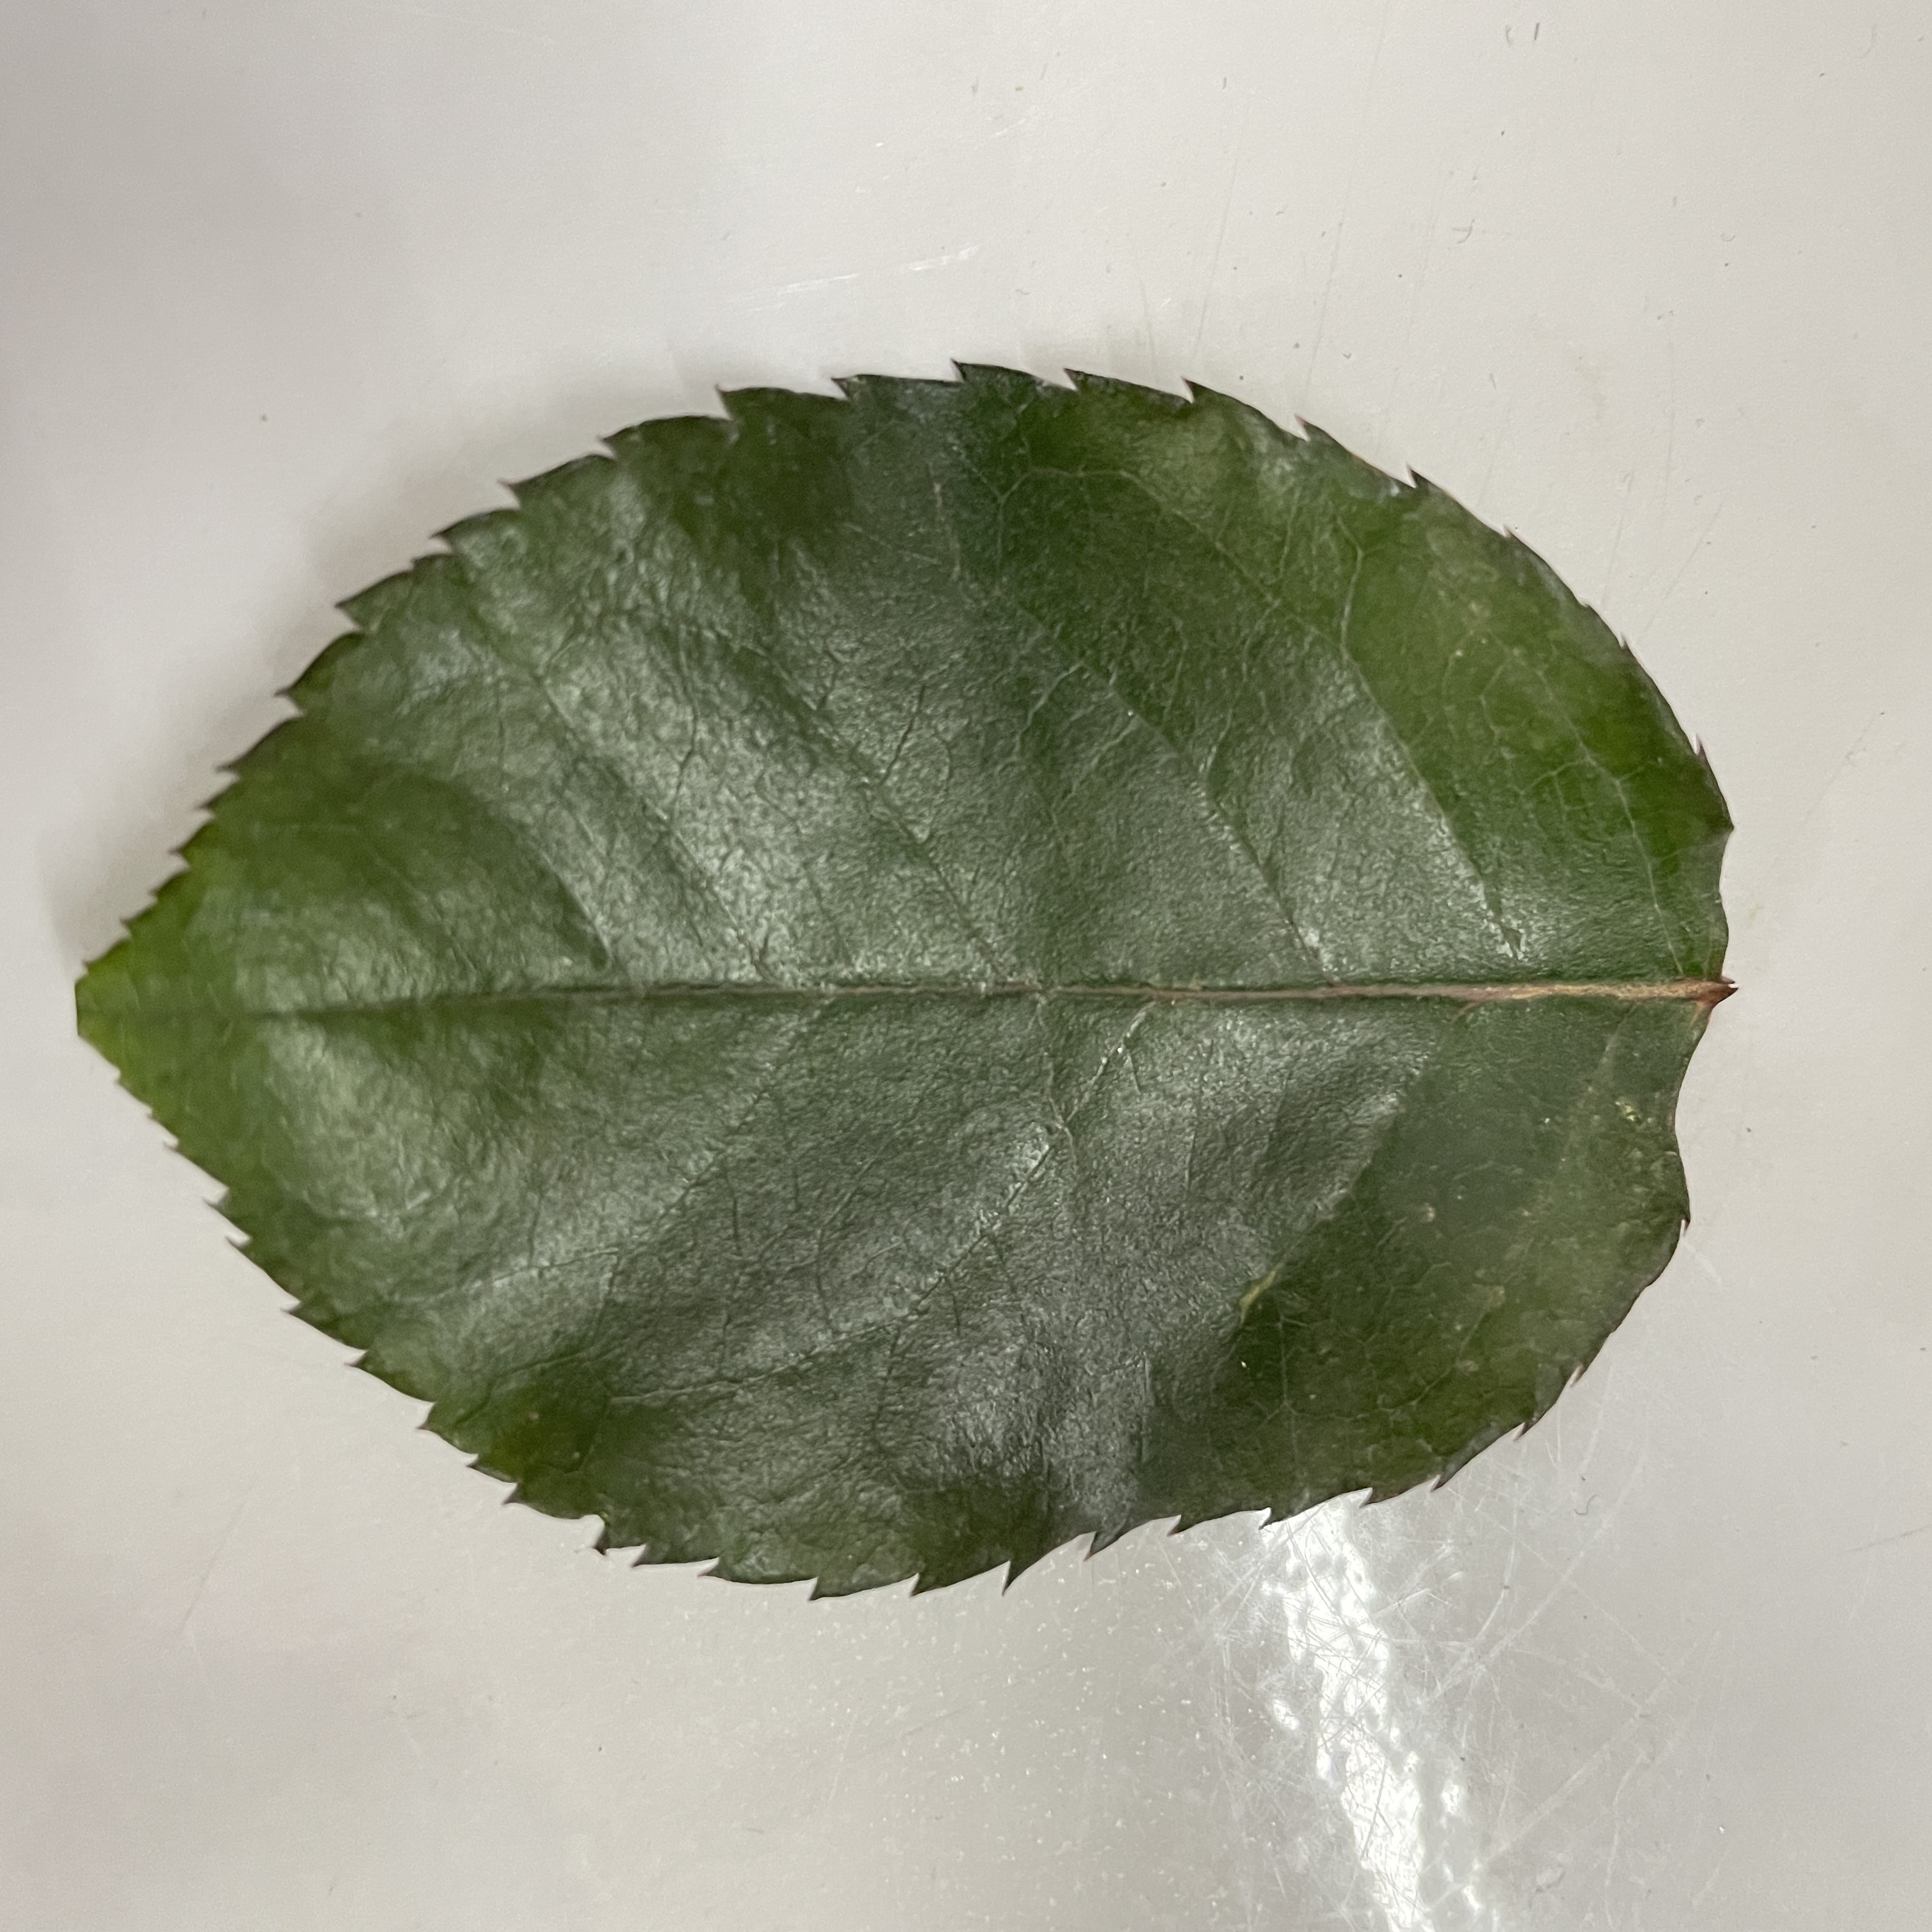
Label: Healthy Leaf